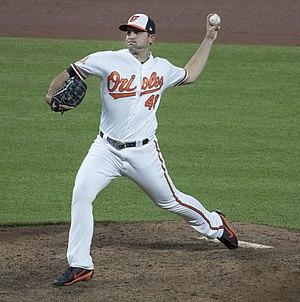
Richard Sidney Bleier est un lanceur gaucher des Orioles de Baltimore de la Ligue majeure de baseball.